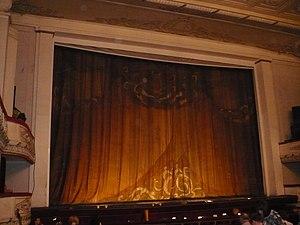
Le théâtre académique national d'opéra et de ballet Pouchkine de Nijni Novgorod est un théâtre situé à Nijni Novgorod consacré à l'opéra et au ballet et fondé en 1931 sous le nom de théâtre d'opéra et de ballet de Gorki. Il reçoit le nom de Pouchkine, le 10 décembre 1937 et le titre honorifique d'académique en 1994.